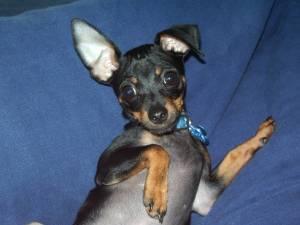
miniature pinscher